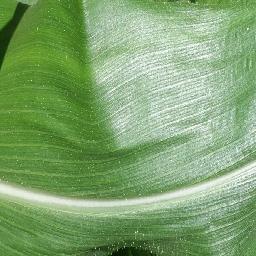
Label: Corn_(Maize)___Healthy